Question: Please indicate a possible affordance area of drink_with_cup that can be used for drinking
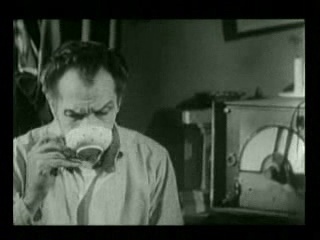
Answer: [65.5, 127, 113.5, 164]